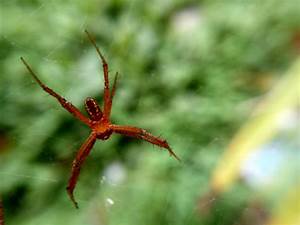
Label: ragno